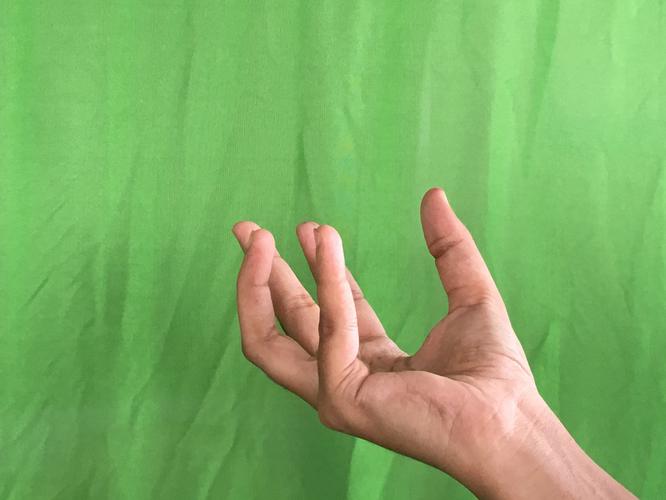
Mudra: Padmakosha
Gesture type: single_hand